Female (2005 film)

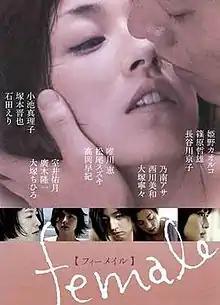
Original Japanese poster.

is a 2005 Japanese release consisting of five short films by different directors, each based on a short story by a popular Japanese woman writer and focusing on the nature of women's sexuality.